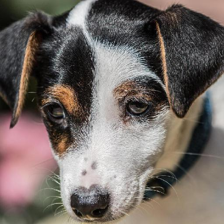
Label: animals